Gertrude Bugler

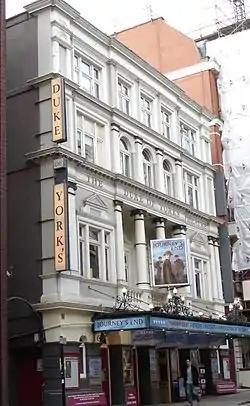
Duke of York's Theatre

In 1924, Hardy adapted "Tess of the d'Urbervilles" and cast Bugler in the title role. Interviewed about her role, Bugler said that the character was controversial. "A friend of my father was shocked ... Even to-day there are people who think I am not quite nice to appear in 'Tess'," though the Leeds Mercury responded that acting is about "imaginative interpretation", not "autobiographical expression" so Bugler would "live down the prejudice". Another interviewee was concerned about how London critics, drawn to Dorchester by Hardy's name, would respond to an amateur production.